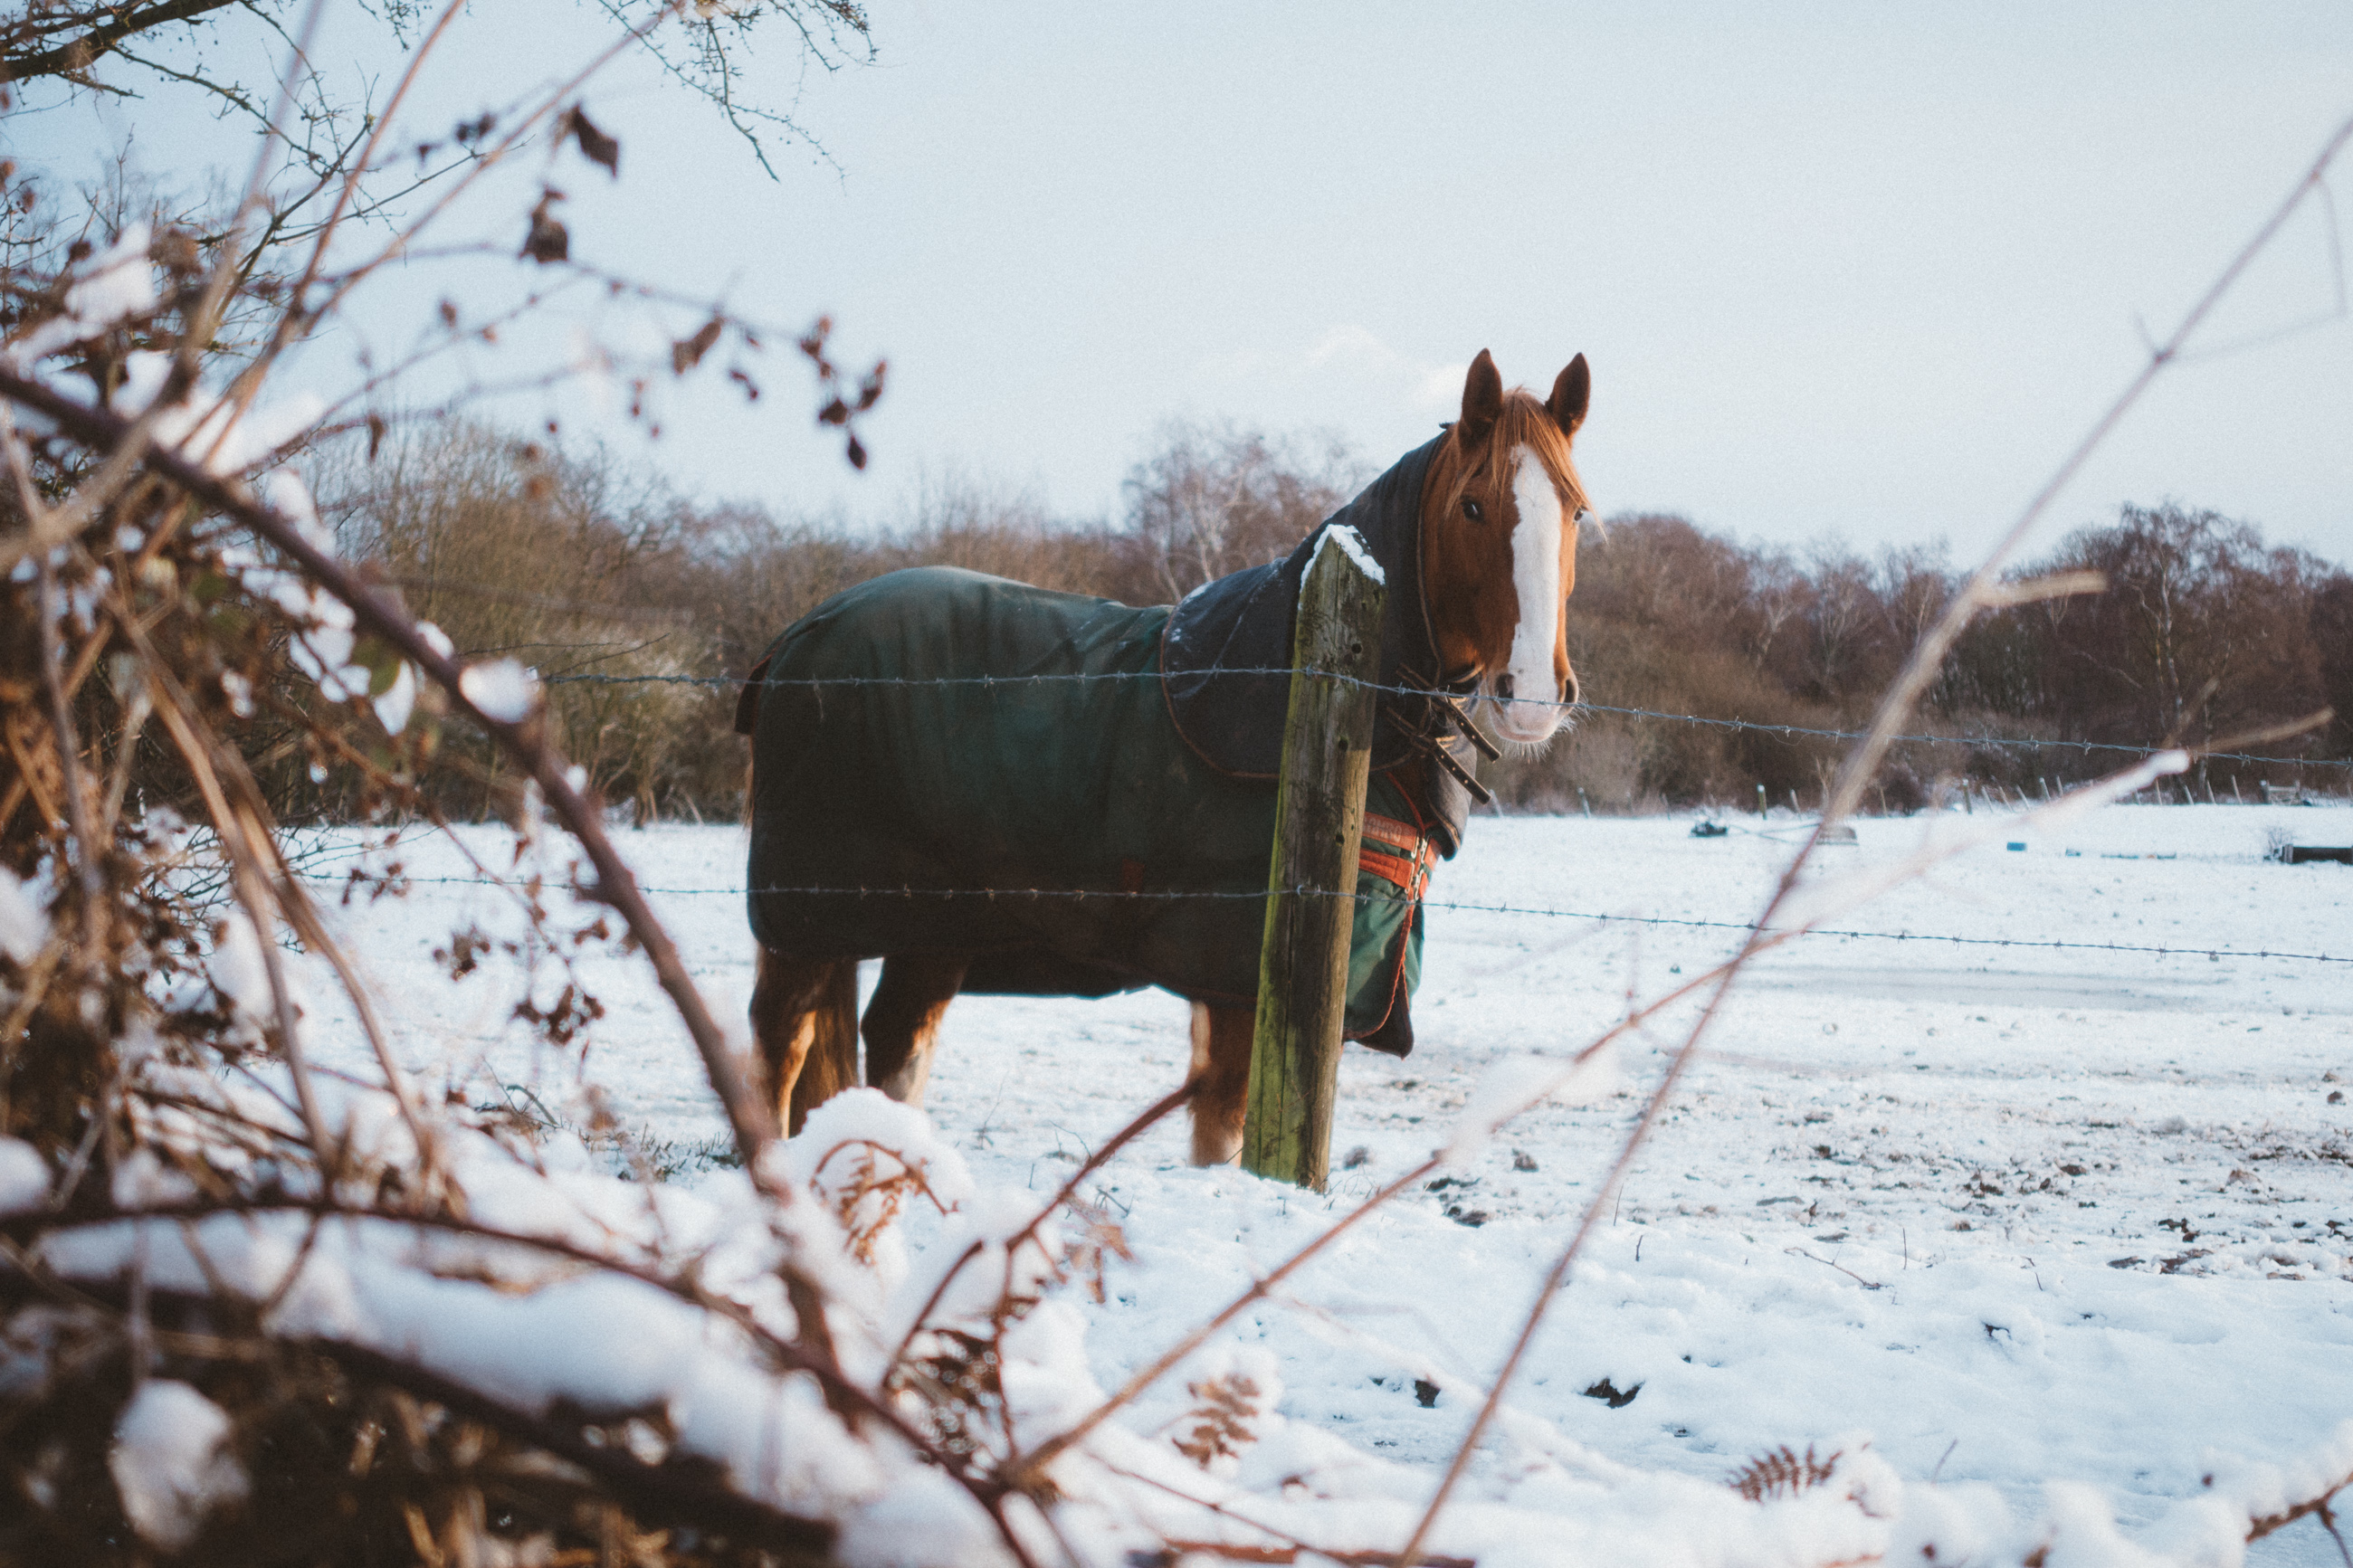
snow, winter, horse, weather, season, horse like mammal